Shri Mahaveer Ji temple

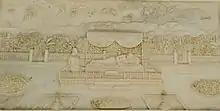
Carings of Chandragupta Maurya's sixteen dreams

The main temple of Shri Mahaverji is a vast & magnificent ornamented structure constructed using marble and red sandstone. The temple exterior plan follows Māru-Gurjara architecture. The temple is built in Nagara architecture. The structure has oblong and canopied chhatris. Temple has multiple cusped arches that are supported by pillars and the spandrel is decorated with a fringe pattern. The temple has three pinnacles each bearing golden "kalasha". This temple is surrounded by Dharmashalas. The premises of Dharmashalas surrounding the temple is called Katla. In the centre of Katla, the main temple is situated. The entrance gate of Katla is very attractive and magnificent.